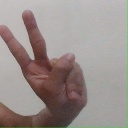
अक्षर: ऐ